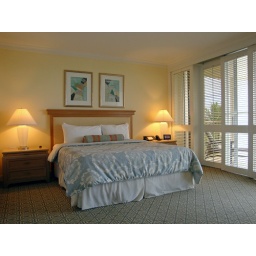
Our best room ever in Hawaii. Spacious and a window wall of light.